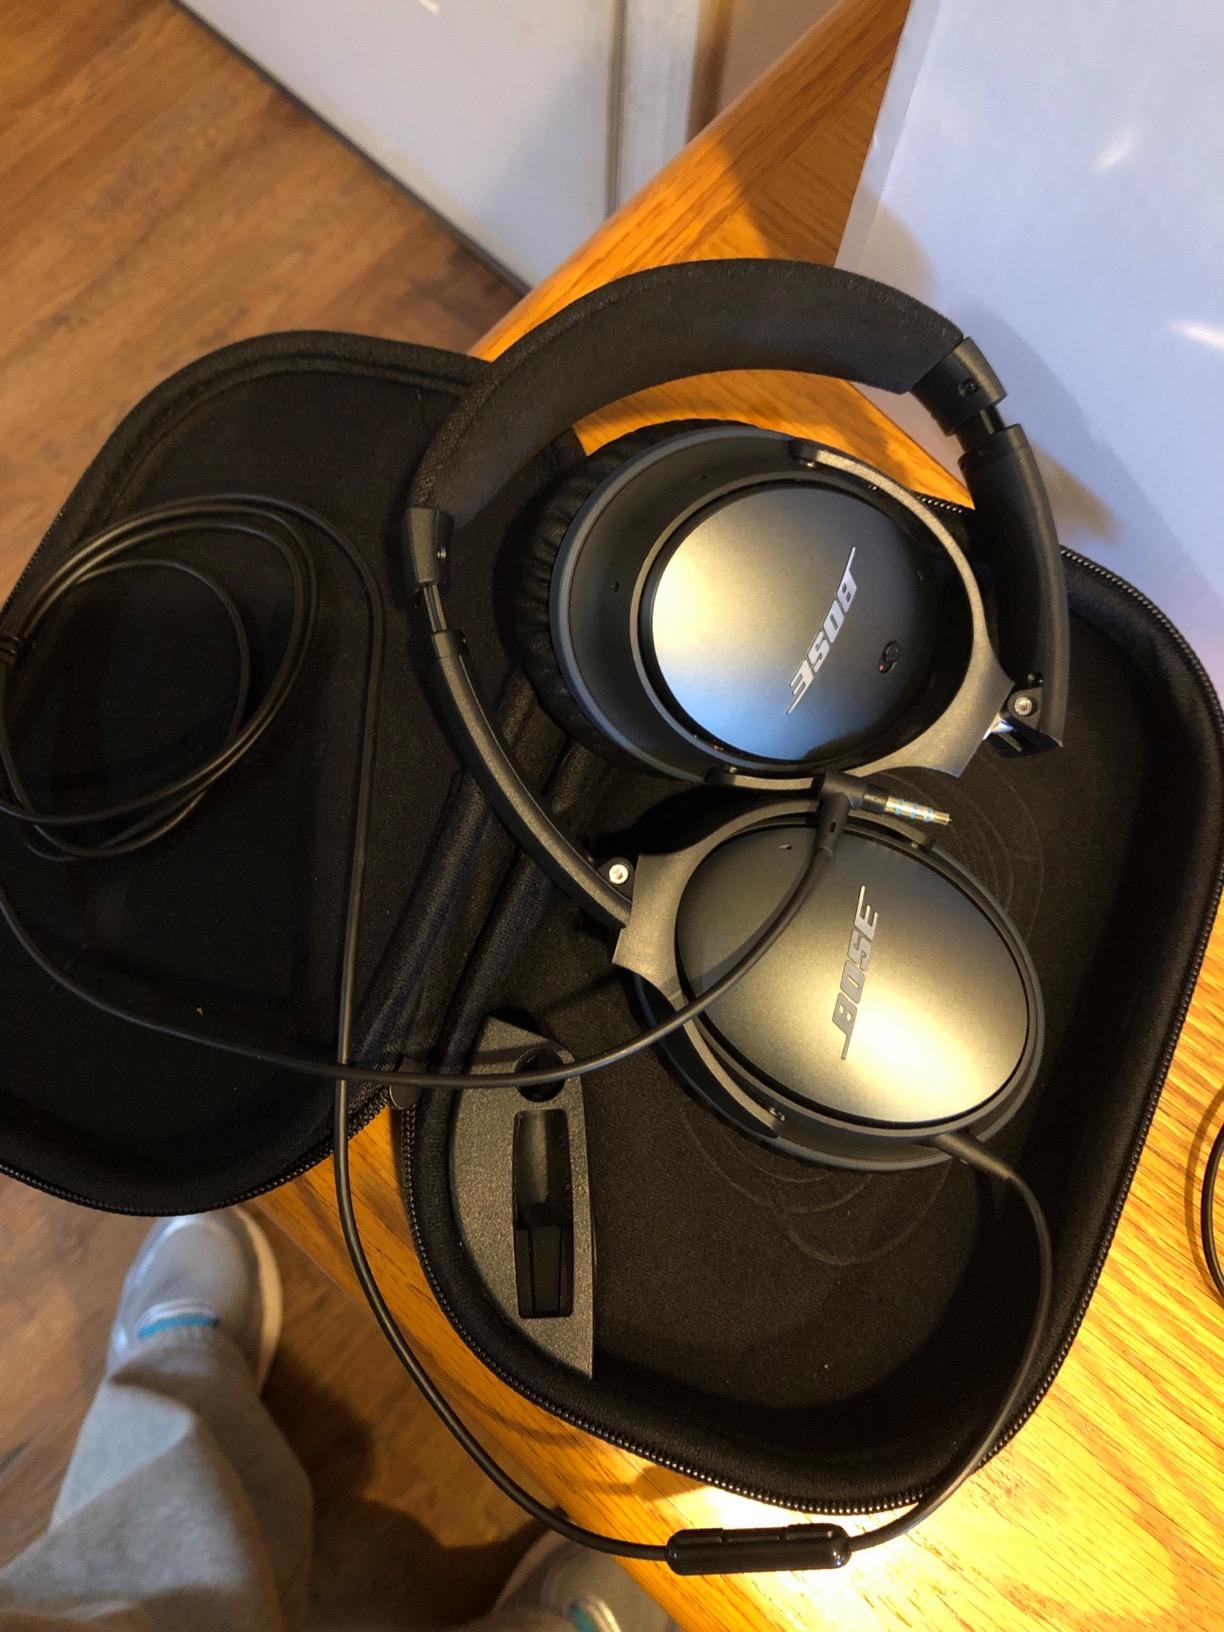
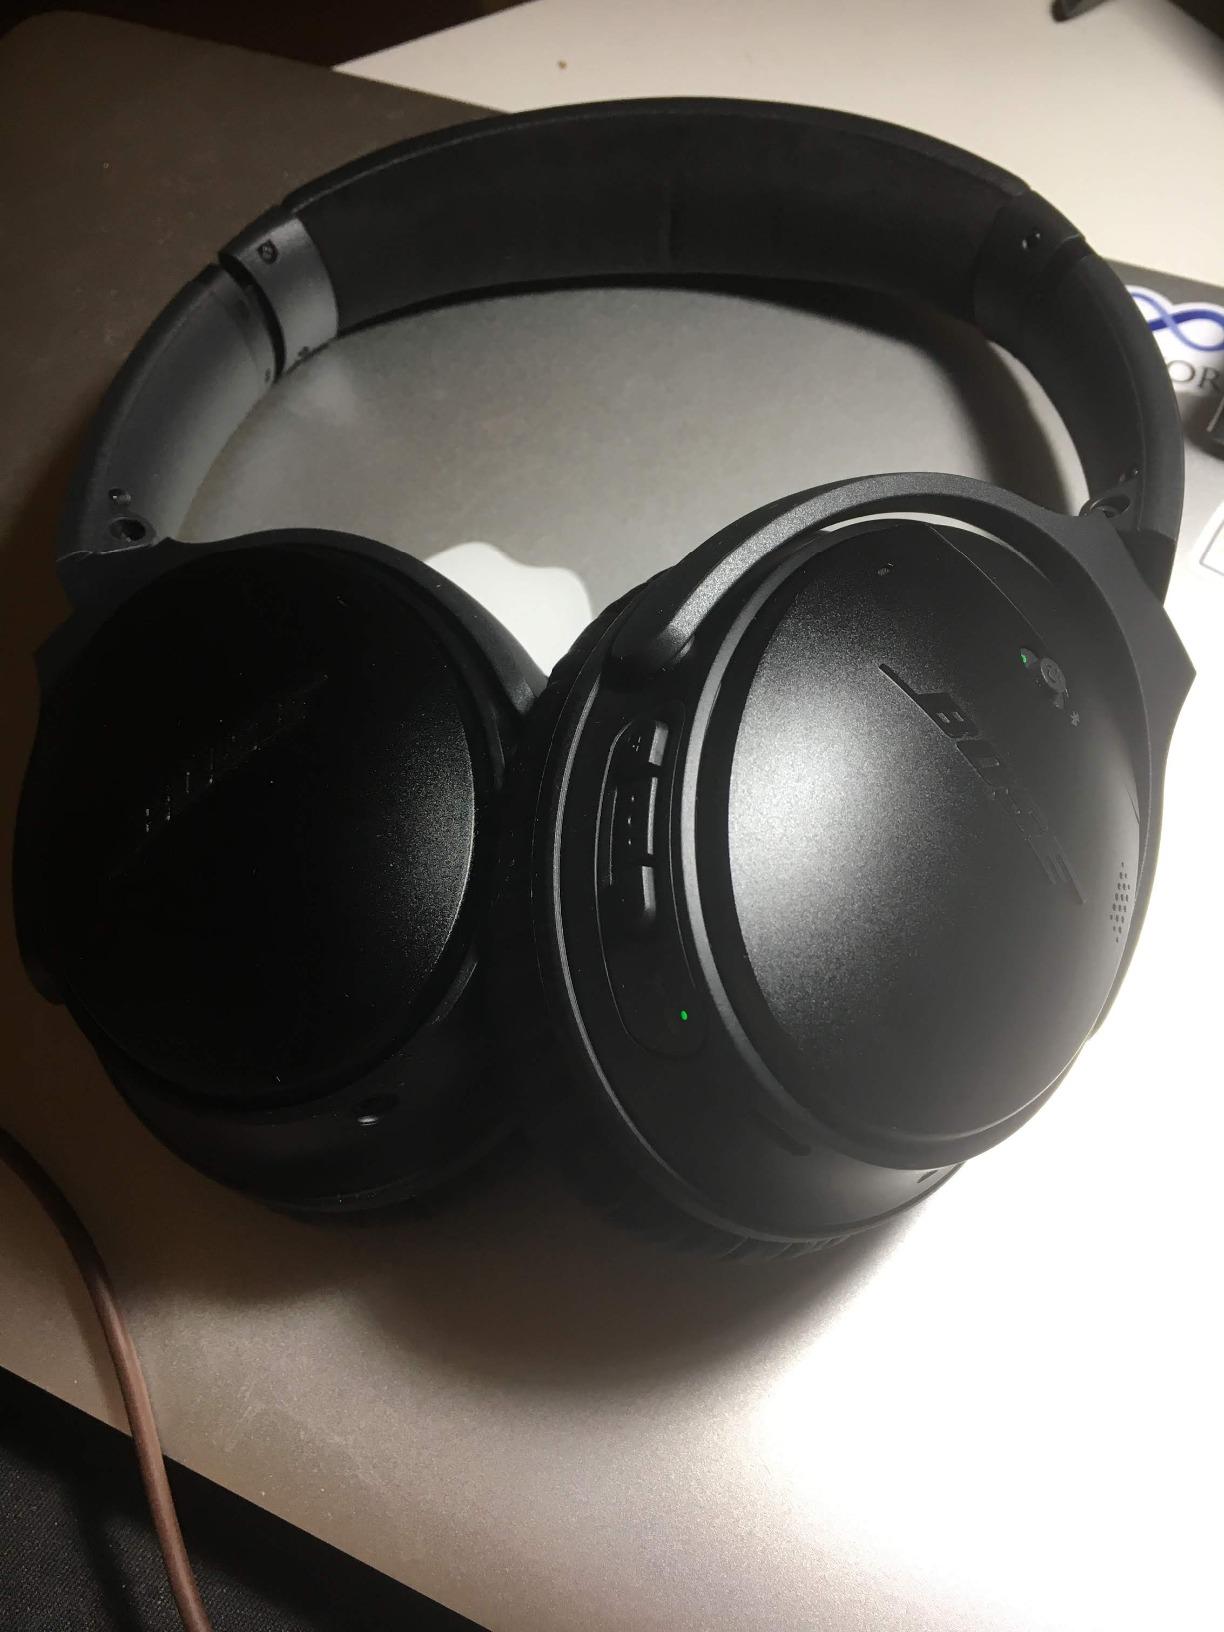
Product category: headphones
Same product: no